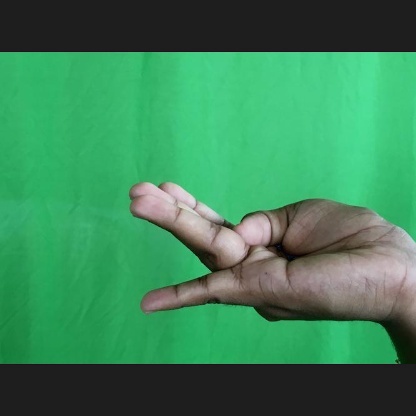
Mudra: Chaturam